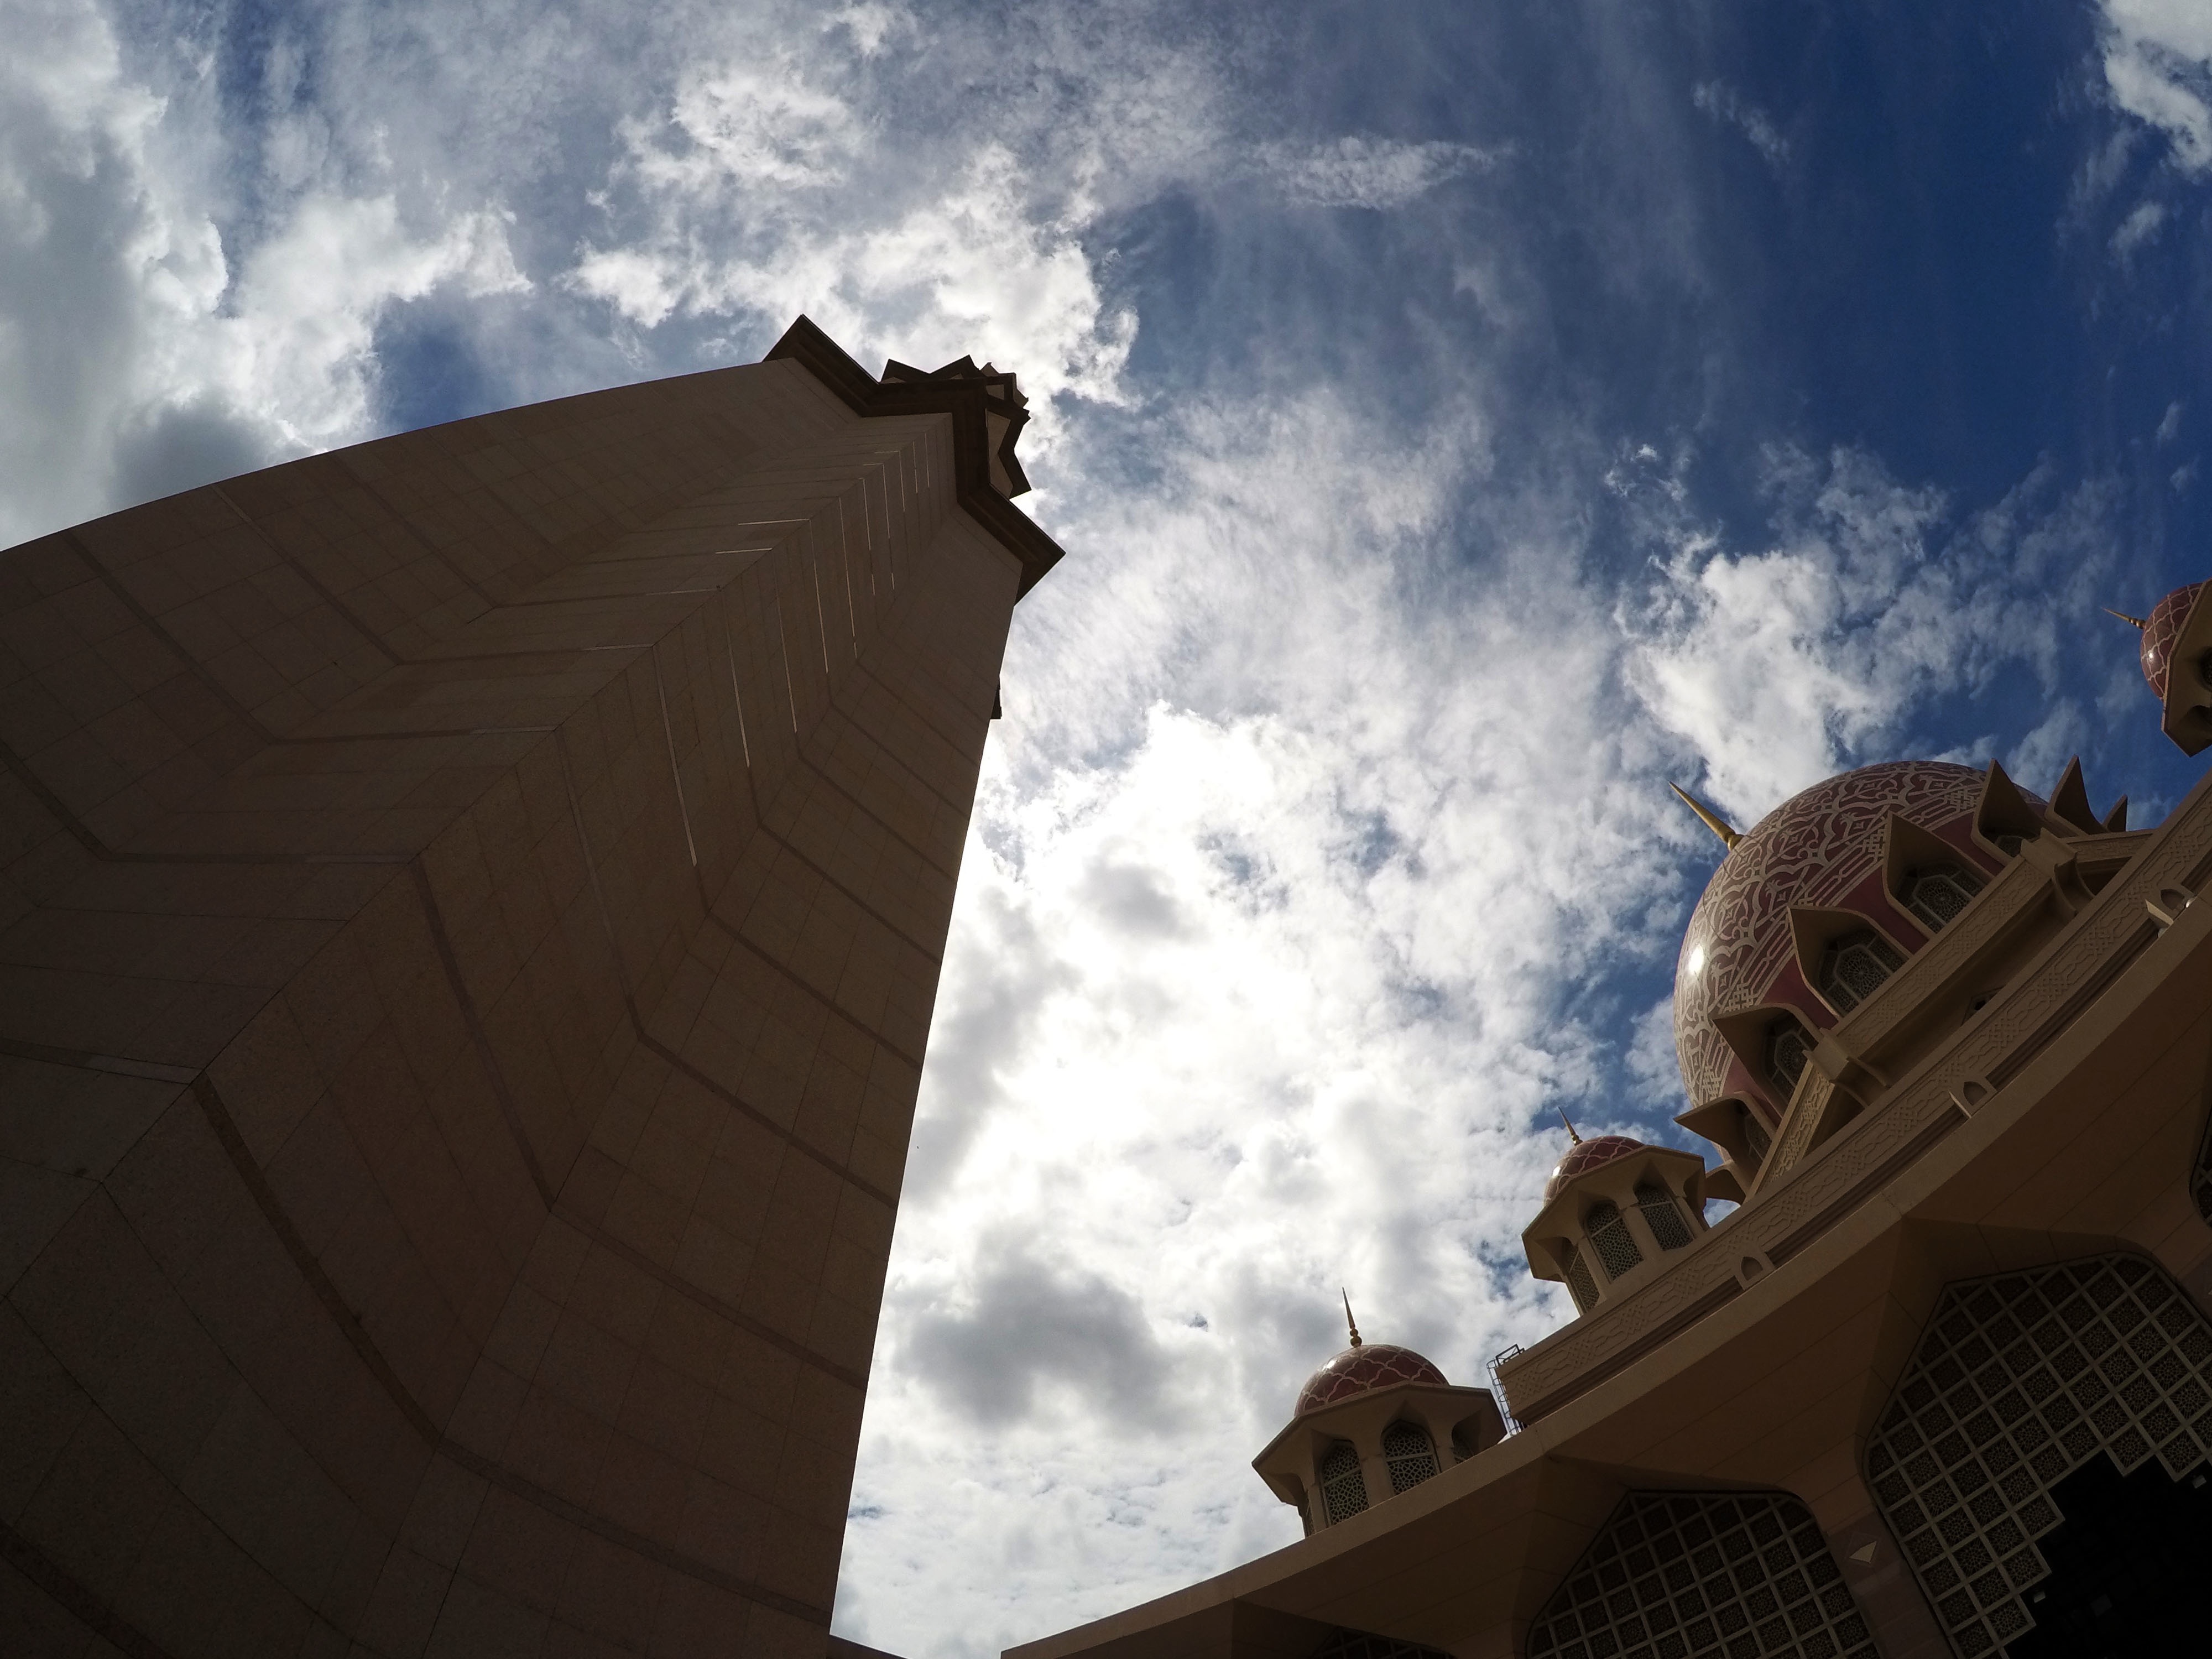
cloud, sky, sunlight, roof, reflection, blue, temple, atmosphere of earth